Micro Instrumentation and Telemetry Systems

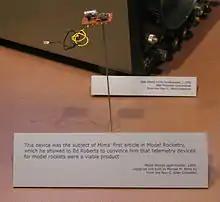
Transistorized tracking light for model rockets. The product that launched MITS

Crewed space flight and the race to the moon in the 1960s made model rocketry a popular hobby. Roberts, Mims, Cagle and another Air Force officer from the Lab, Bob Zaller, decided they could design and sell electronics kits to model rocket hobbyists. Roberts wanted to call the new company Reliance Engineering, Mims wanted to form an acronym similar to the Massachusetts Institute of Technology's MIT. Cagle came up with Micro Instrumentation and Telemetry Systems, MITS. The December 1969 issue of "Model Rocketry" (circulation 15,000) carried a press release that began: